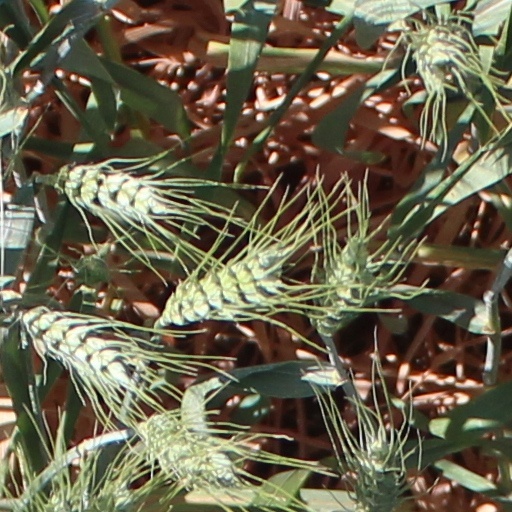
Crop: wheat